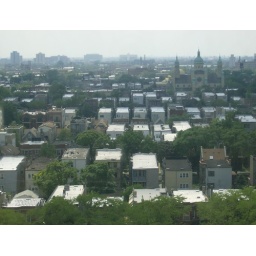
I was focusing in the church, far right background. I took the pic from a hospital 8th floor glass window.